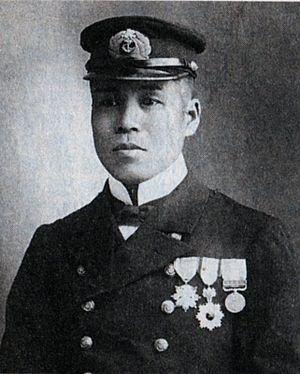
Shirō Aibara, né le 2 août 1880 à Matsuyama au Japon et décédé des suites d'un accident d'avion expérimental à l'âge de 30 ans le 8 janvier 1911 à Berlin, est un lieutenant-général de la marine impériale japonaise. Pionnier de l'aéronautique dans son pays, il est considéré comme le premier Japonais victime de l'aviation.